Mataram kingdom

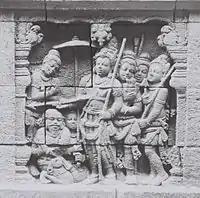
A nobleman accompanied by his entourage and servants, a bas-relief of Borobudur

Several Hindu temples are estimated as having been built in later Mataram kingdom period circa 10th century. They are Ijo, Kimpulan, Morangan and Merak temple. Barong and Ijo temples in particular are interesting, for they are built on the hill and has different layout compared to earlier temples. Sewu and Prambanan temples are arranged in concentric mandala layout. Barong and Ijo temples, however, are arranged in a completely different way; the main temple is located further back of the compound on the most higher ground, while the perwara complementary temples are built in front of the main temple on the lower ground, the layout corresponds to the uneven topography of the site. This style of temple layout is most likely the predecessor and will be continued in the later East Javanese temple architecture.